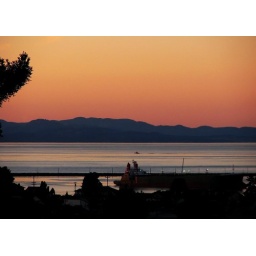
From my bedroom window last summer. Port Angeles at dusk. Canada is in the background.